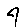
Label: 4